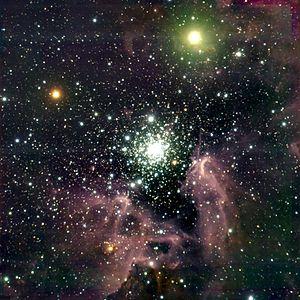
NGC 3603 est un amas ouvert associé à une vaste région HII situé dans la constellation de la Carène. Il a été découvert par l'astronome britannique John Herschel en 1834. NGC 3603 est entouré d'une région HII géante localisée dans le bras de la Carène de notre galaxie, la Voie lactée